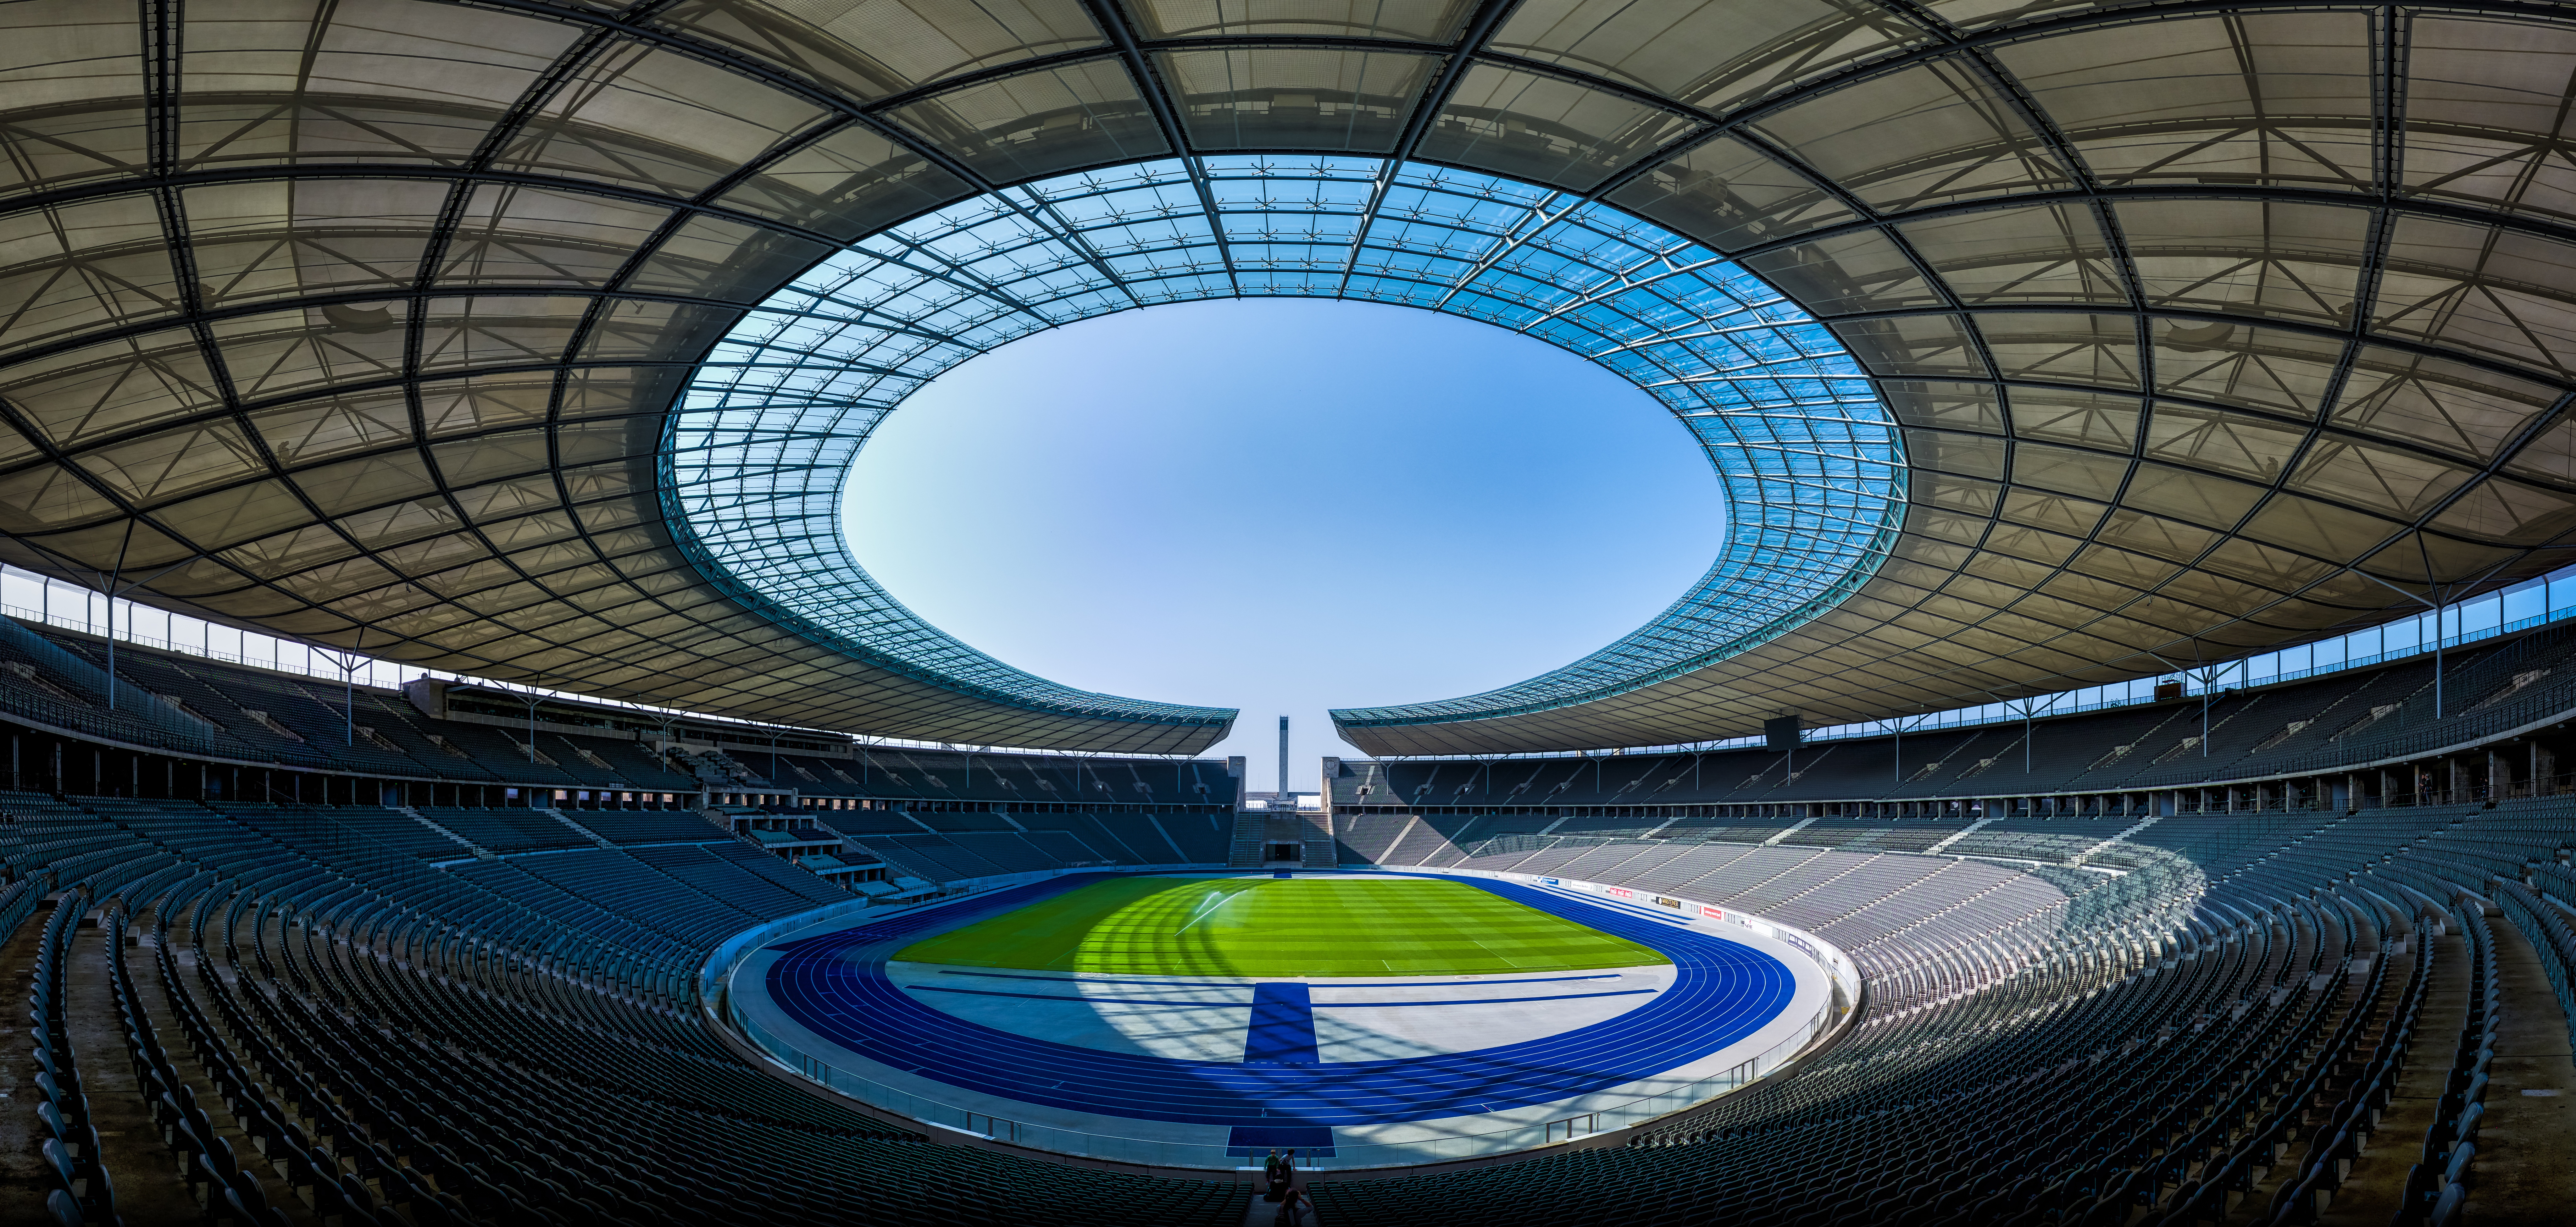
structure, reflection, blue, stadium, circle, arena, symmetry, ball, berlin, dome, olympiastadion, shape, olympic, daylighting, sport venue, soccer specific stadium